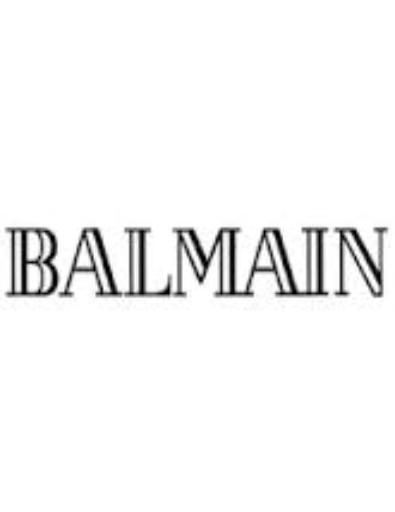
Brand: Balmain
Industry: Clothes